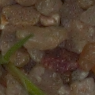
Label: loose_silkybent